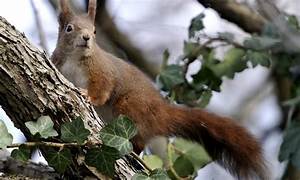
Label: scoiattolo